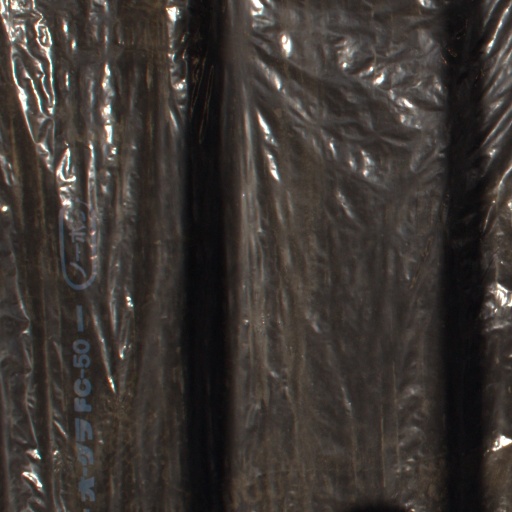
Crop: Jerusalem artichoke